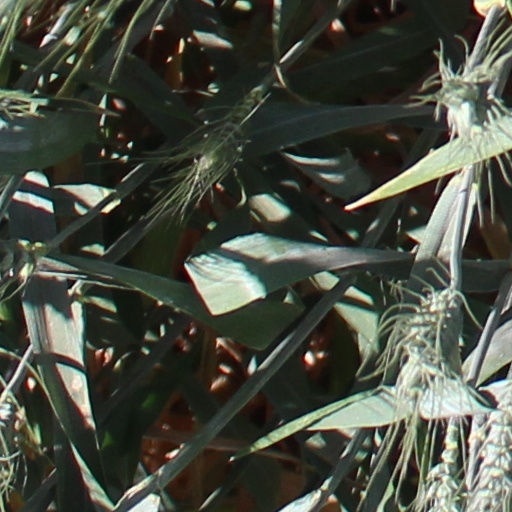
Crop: wheat